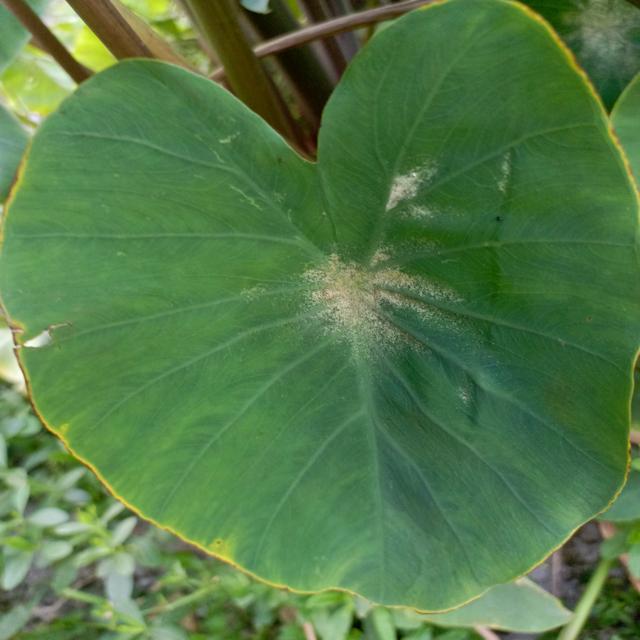
Label: Mid_Blight